Tormented (2011 film)

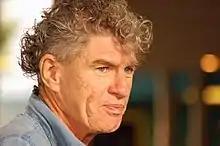
"Tormented" was cinematographer Christopher Doyle's first film made in 3D.

"Tormented" was the first film where director Takashi Shimizu had worked with cinematographer Christopher Doyle. This film was Doyle's first work in 3D. Shimizu stated that he and Doyle "clashed a lot" on set, but also that "if any one understood our intentions – or more to the point, felt them – it was probably Chris, the Troublesome but Refined Old Bastard."